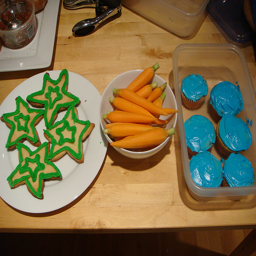
A table topped with cookies carrots and cupcake.
Blue cupcakes, orange carrots, and green cookies next to each other.
A plate of cookies, a bowl of carrots and blue frosted muffins
A plate of iced cookies, a container of cupcakes, with a bowl of carrots in between.
Carrots sitting in a bowl next to blue frosted cupcakes and green frosted sugar cookies.